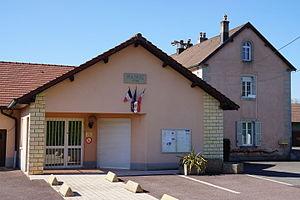
La mairie de La Neuvelle-lès-Lure.
La Neuvelle-lès-Lure est une commune française située dans le département de la Haute-Saône, en région Bourgogne-Franche-Comté.